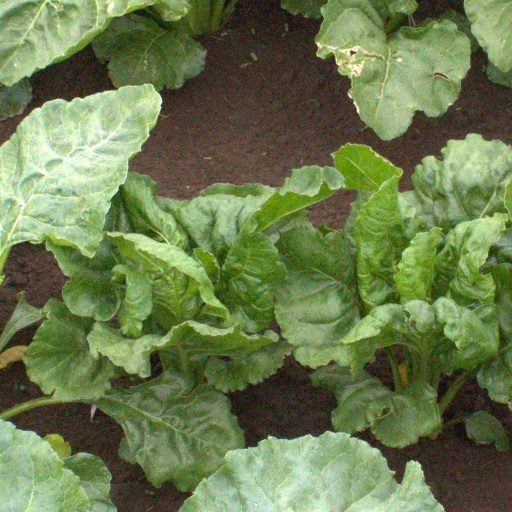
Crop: sugar beet